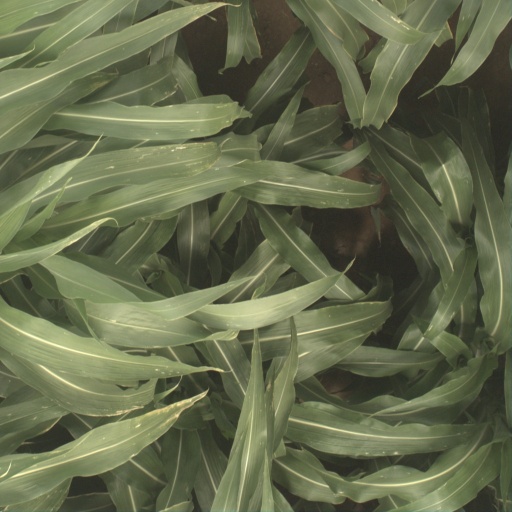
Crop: sorghum